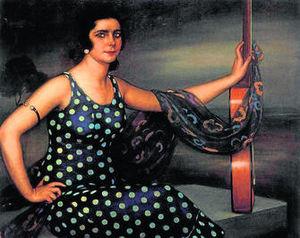
Le flamenco est un genre musical et une danse datant du XVIIIᵉ siècle qui se danse seul, créé par le peuple andalou, sur la base d'un folklore populaire issu des diverses cultures qui s'épanouiront au long des siècles en Andalousie.
Micaela Flores Amaya, dite La Chunga, est une danseuse de flamenco et peintre d'art naïf espagnole née à Marseille en 1938.
Pastora Imperio est le nom de scène de Pastora Rojas Monje, née le 13 avril 1871 à Séville et morte le 14 septembre 1979 à Madrid, danseuse gitane de flamenco et actrice de cinéma.